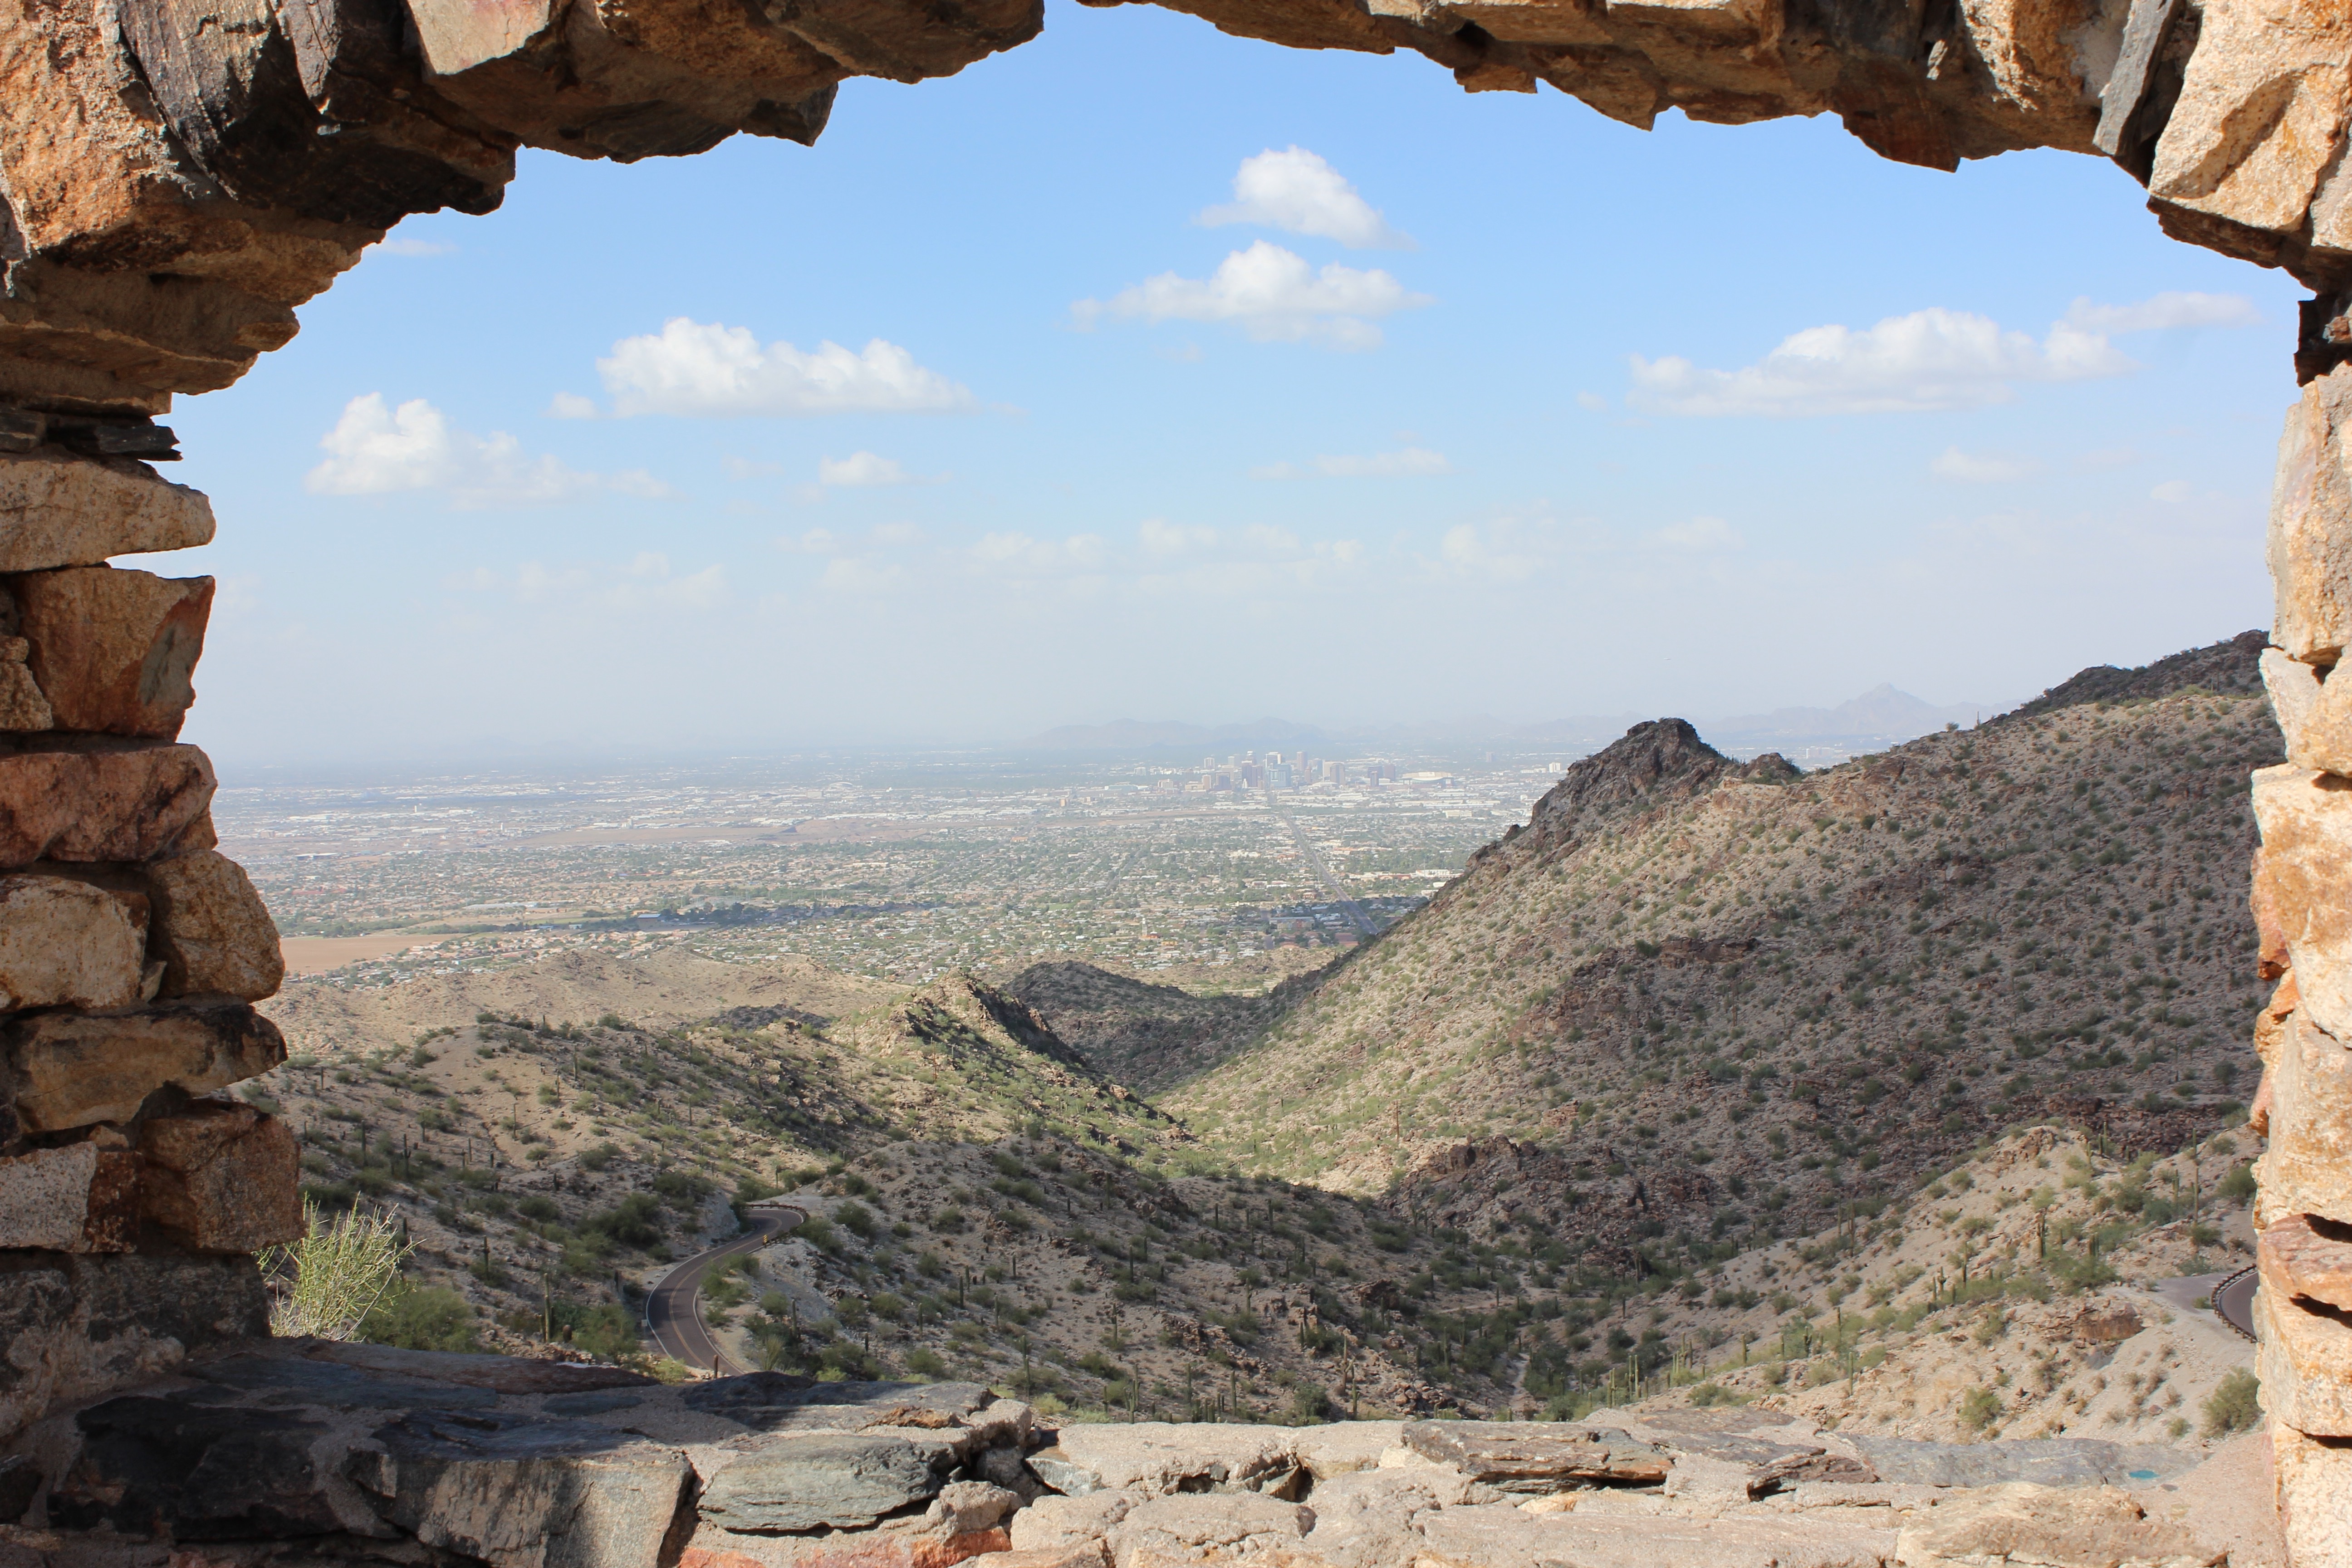
landscape, nature, rock, wilderness, mountain, sky, trail, adventure, valley, summer, formation, cliff, arch, scenic, canyon, tourism, terrain, arizona, desert landscape, outdoors, geology, ruins, badlands, landscapes, beautiful, western, wadi, nature landscape, ancient history